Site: brandenburg
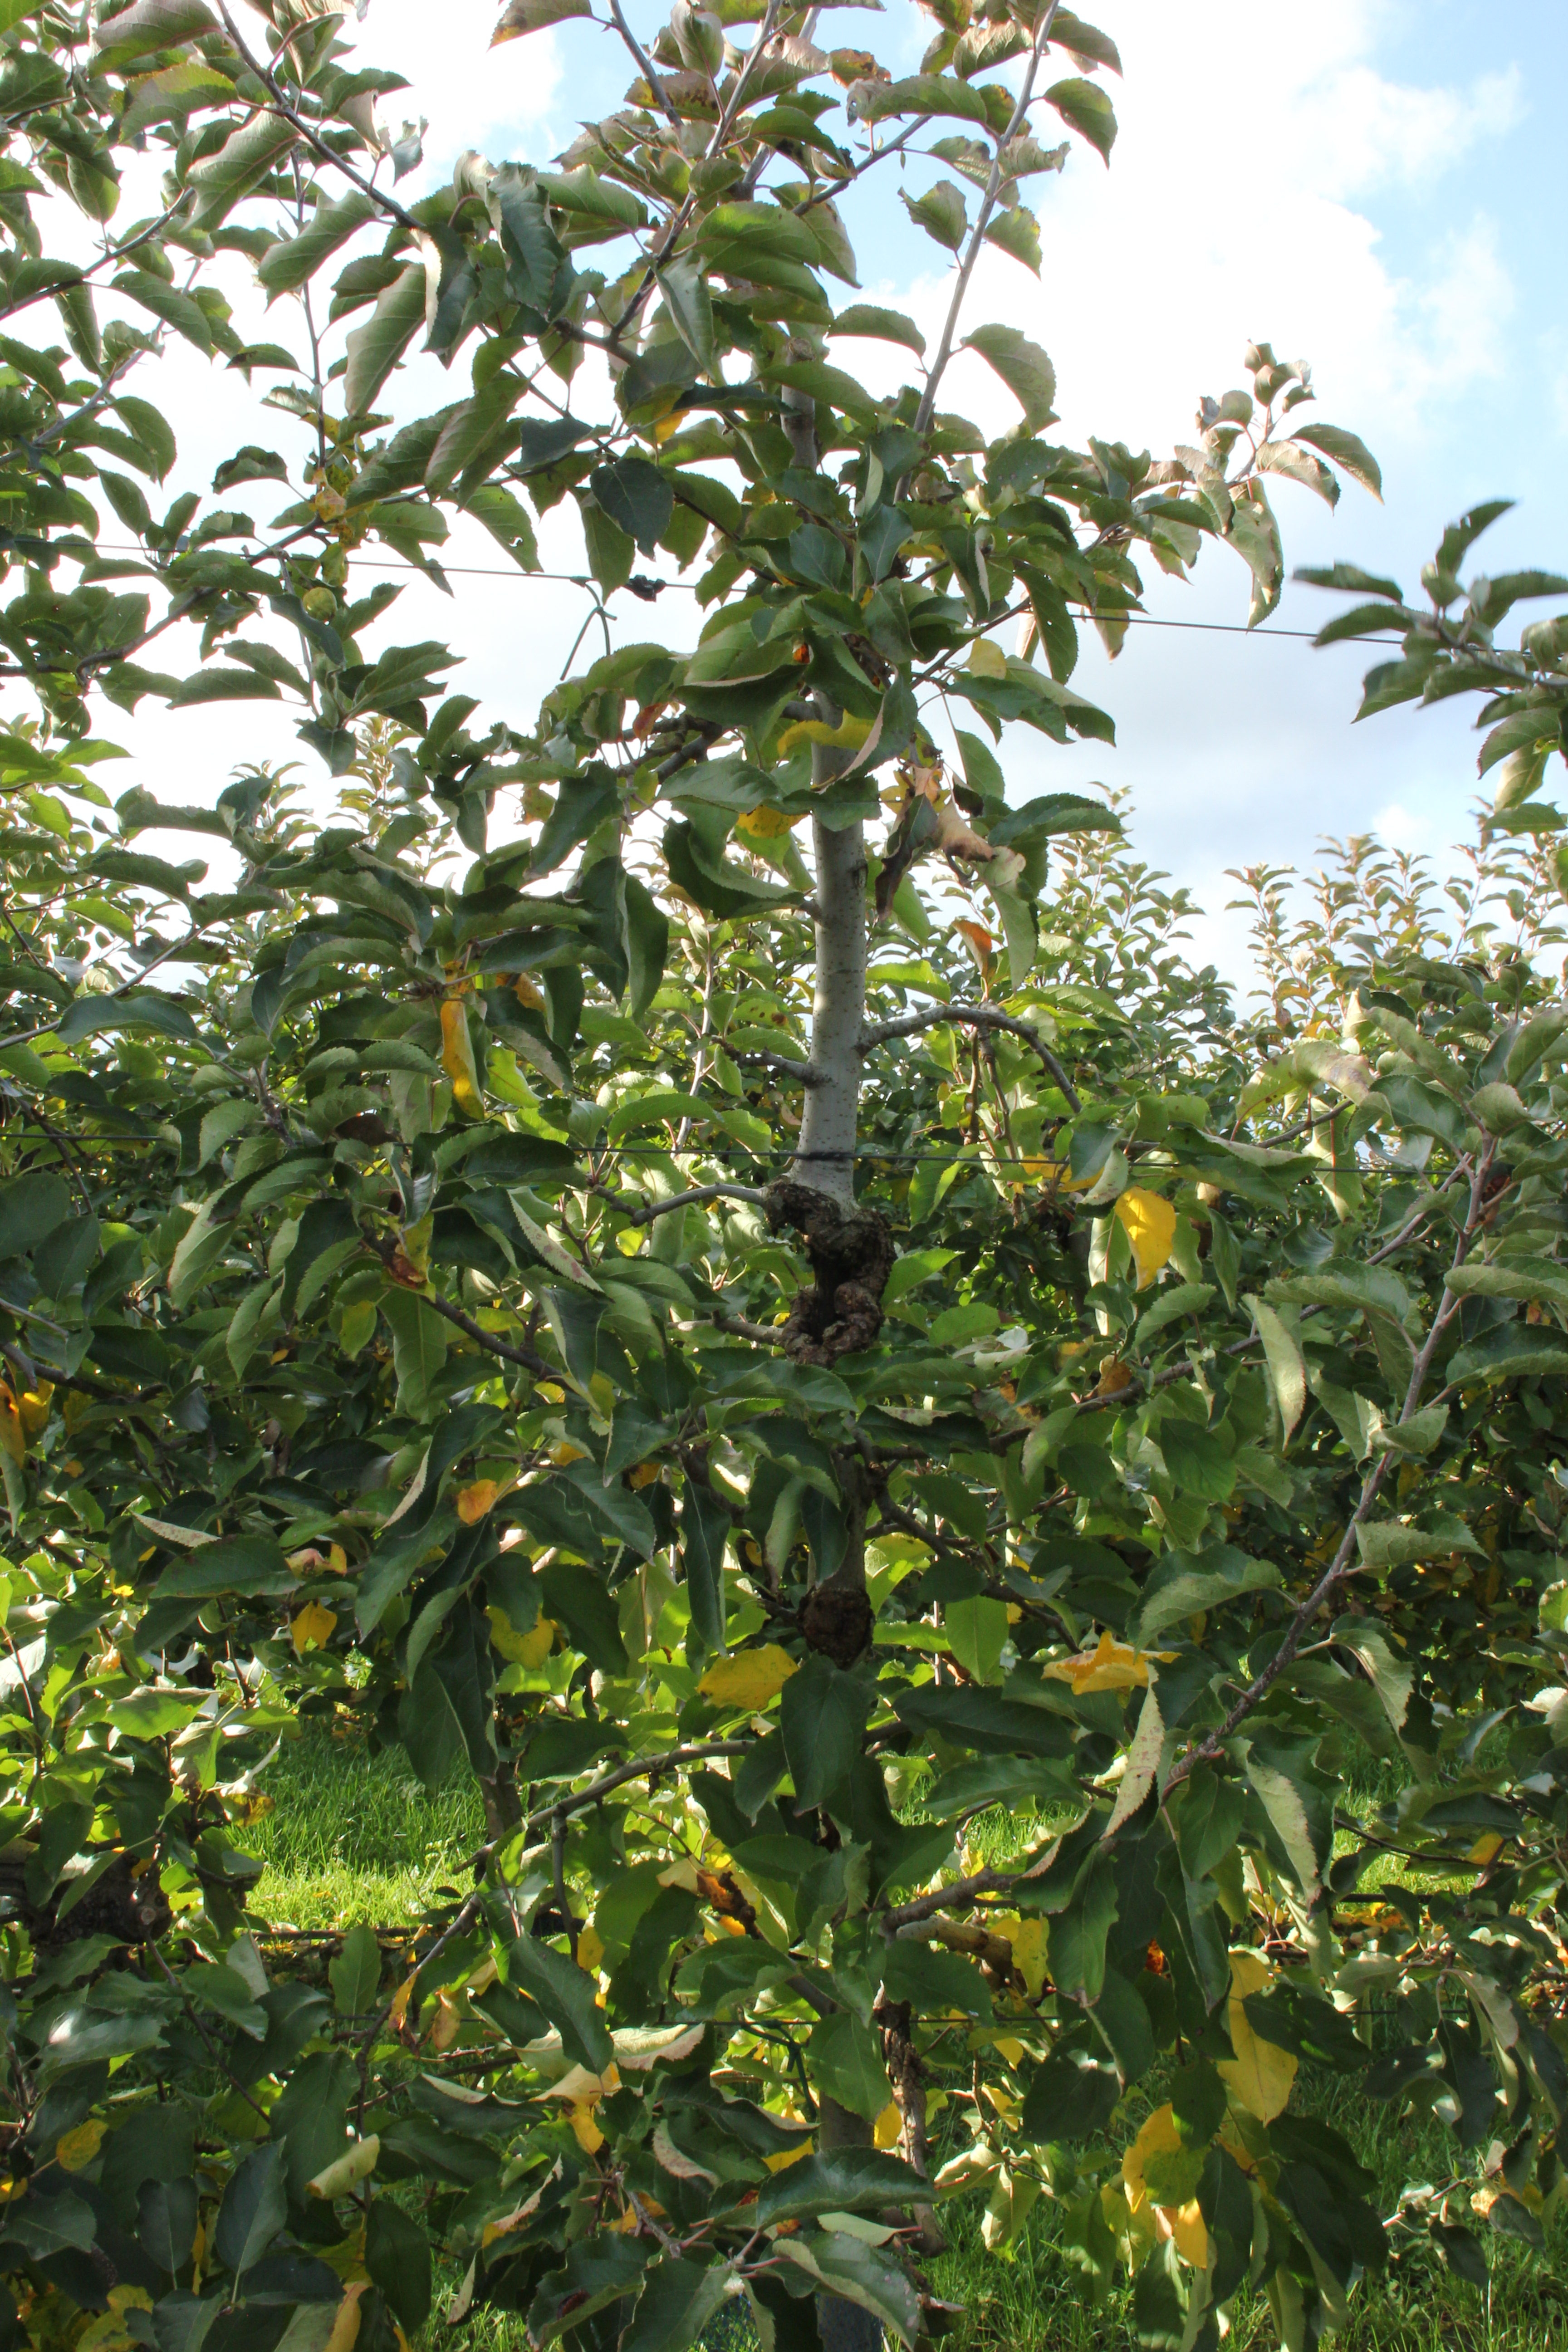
Growth stage (BBCH 91): Senescence, beginning of dormancy